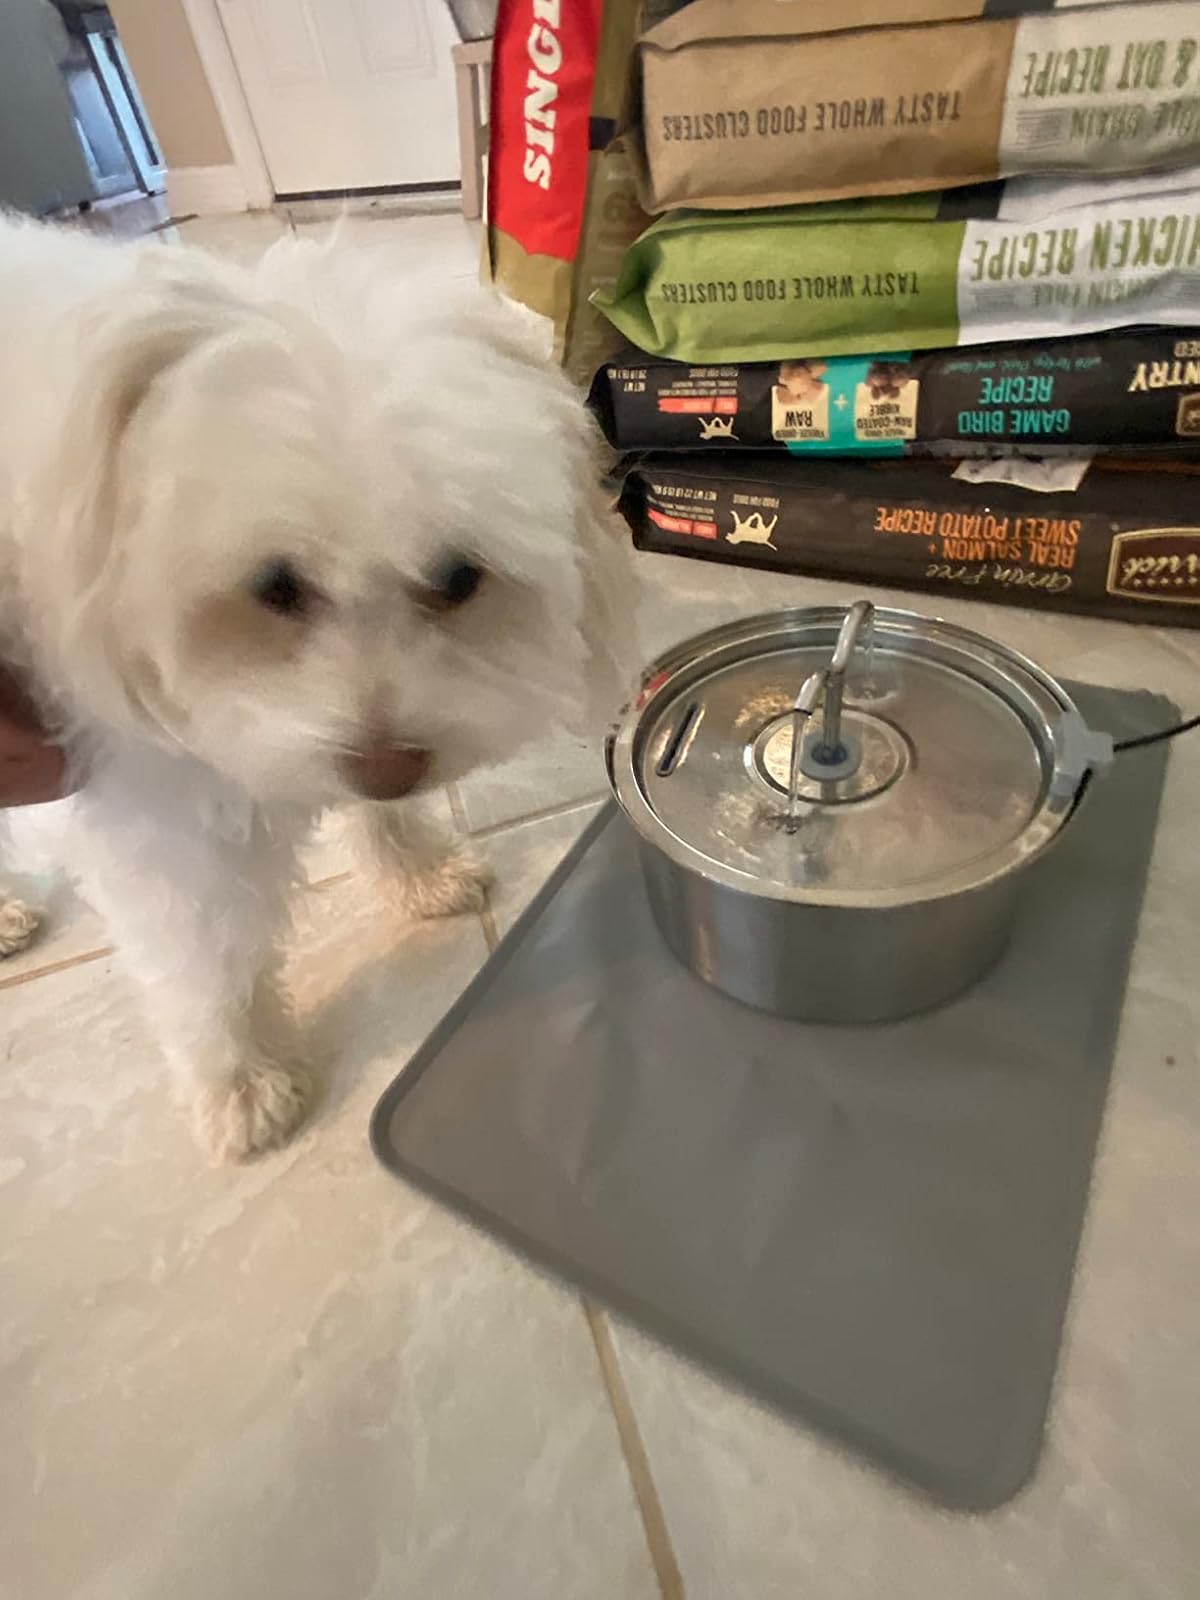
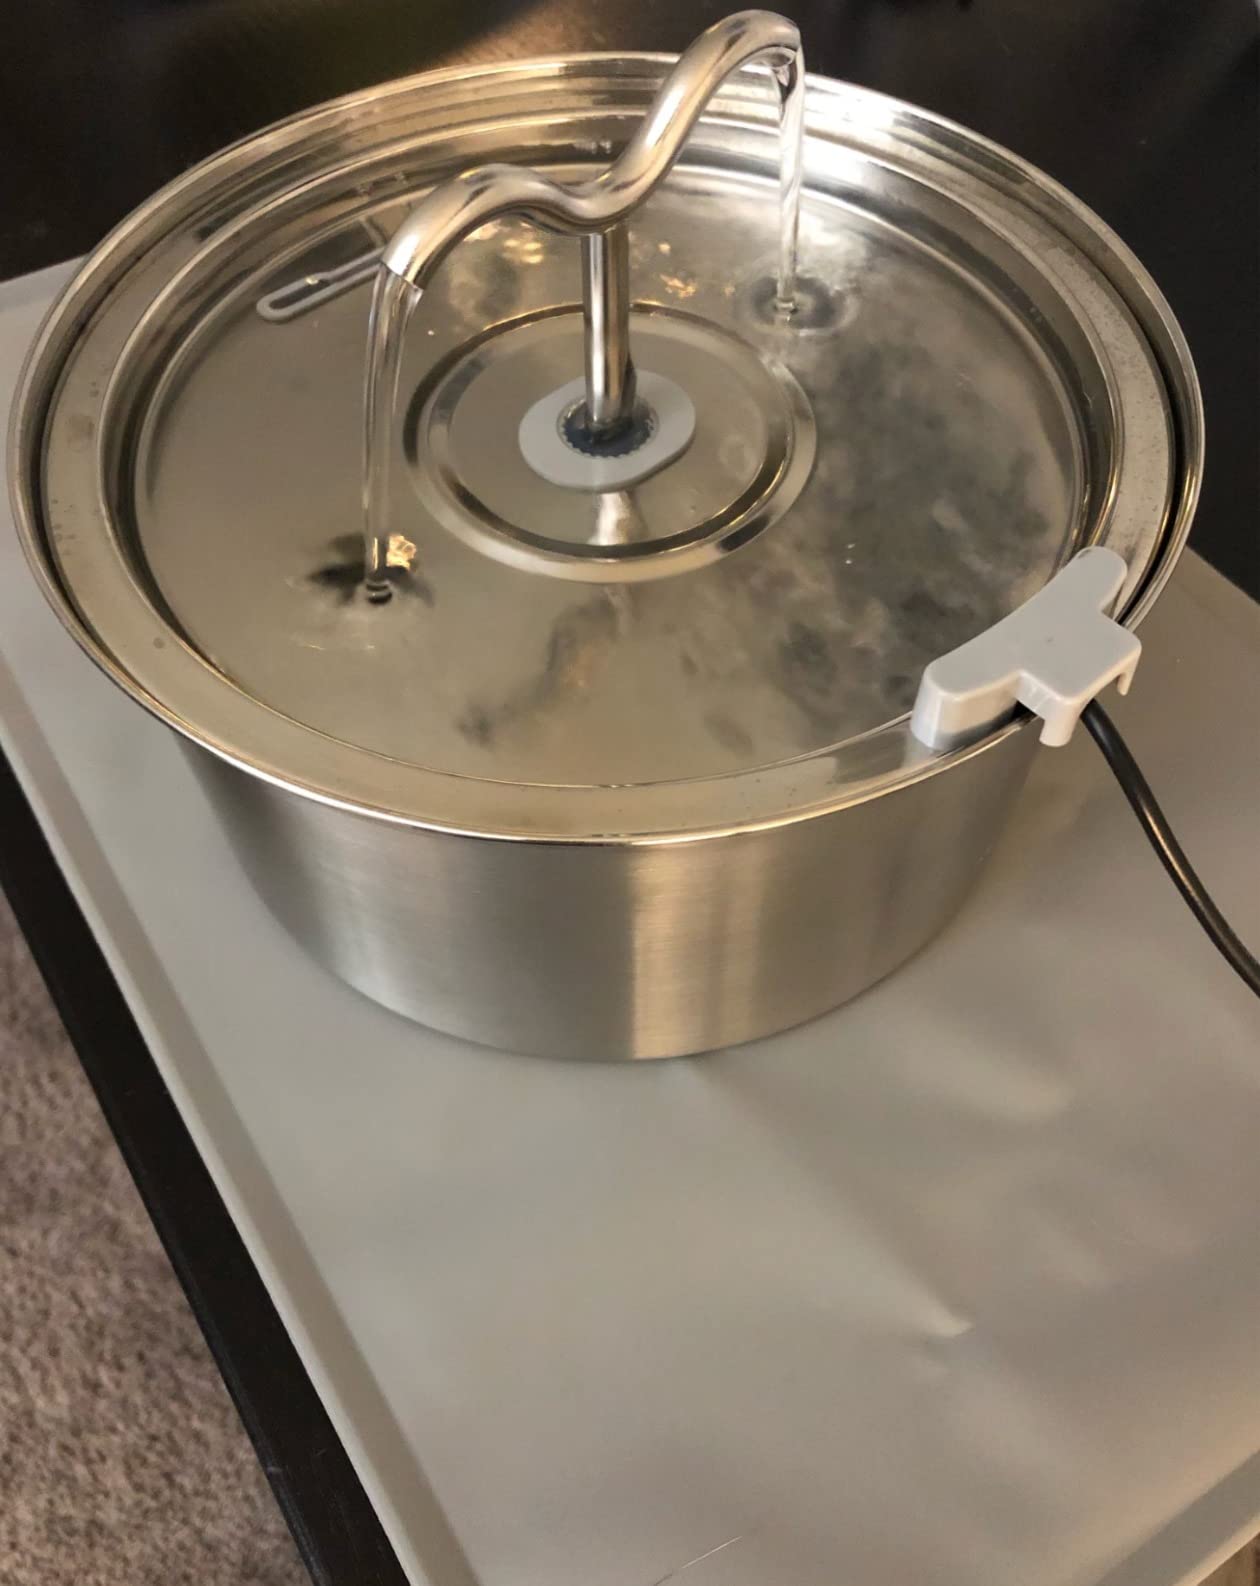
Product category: items_bowl
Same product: yes